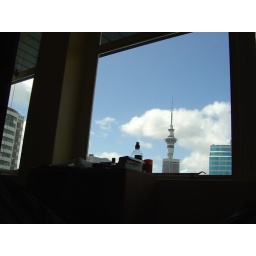
View from window of YHA International, Turner street in Auckland